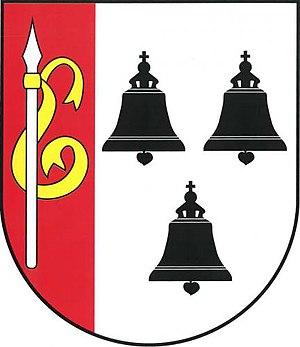
Lipoltice est une commune du district et de la région de Pardubice, en République tchèque. Sa population s'élevait à 423 habitants en 2017.